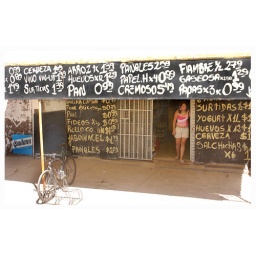
A girl waits in the doorway of a country market in Argentina.